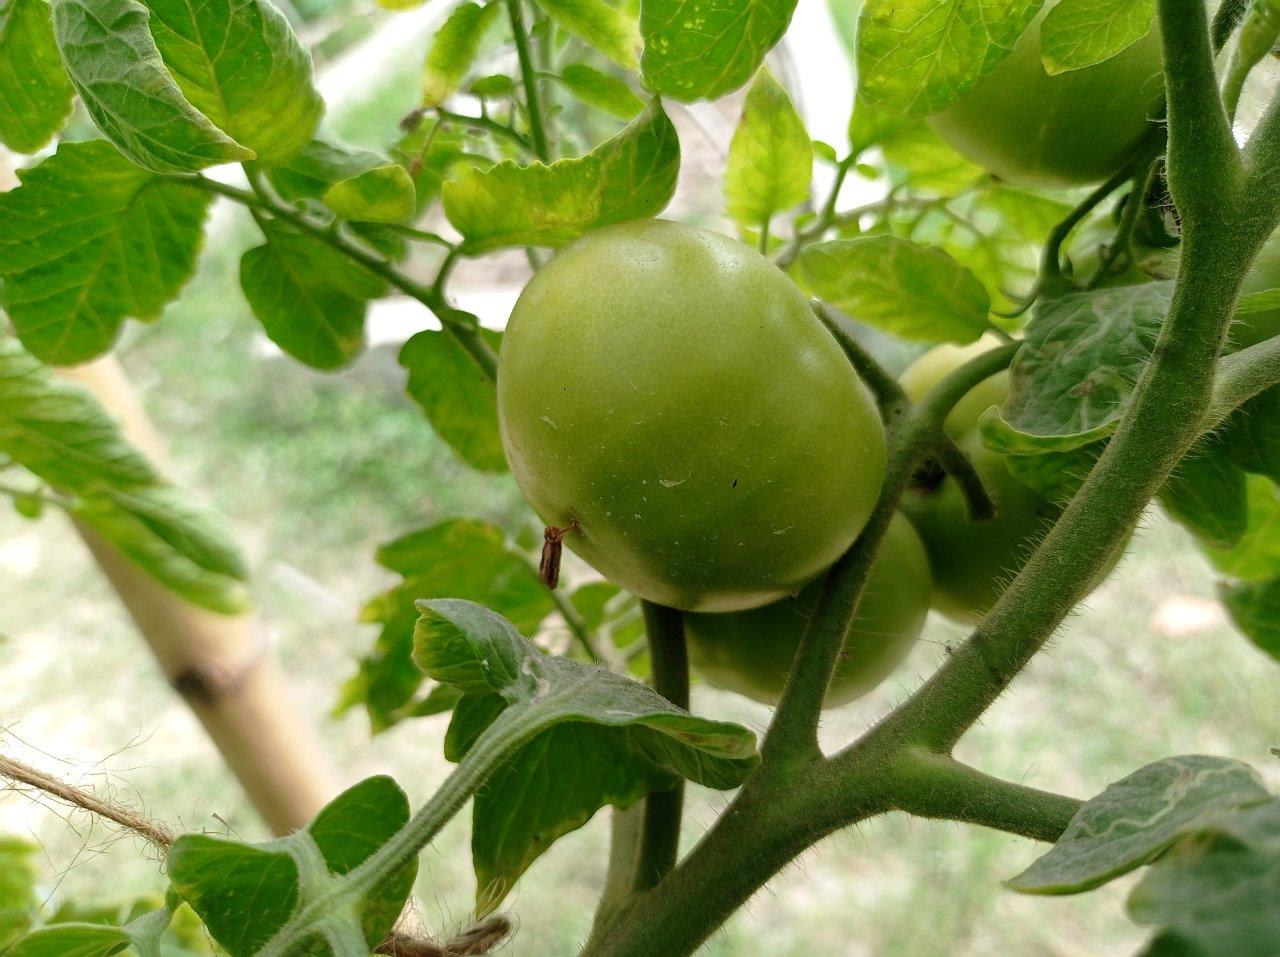
Maturity: Immature